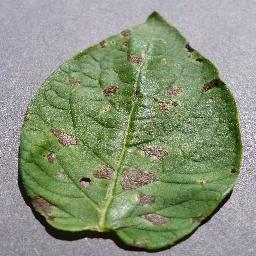
Label: Potato___Early_blight